Cooranga, Queensland

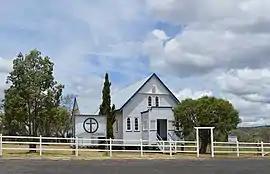
Cooranga North Presbyterian Church, 2017

Cooranga is a rural locality in the Western Downs Region, Queensland, Australia. In the , Cooranga had a population of 119 people.